Simon Phipps (programmer)

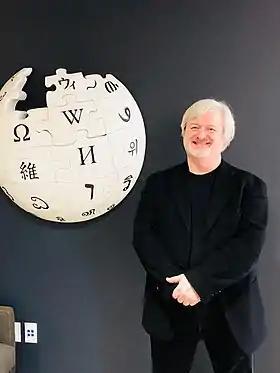
Simon Phipps at the Wikimedia Foundation office in April 2018

Simon Phipps is a computer scientist and web and open source advocate.